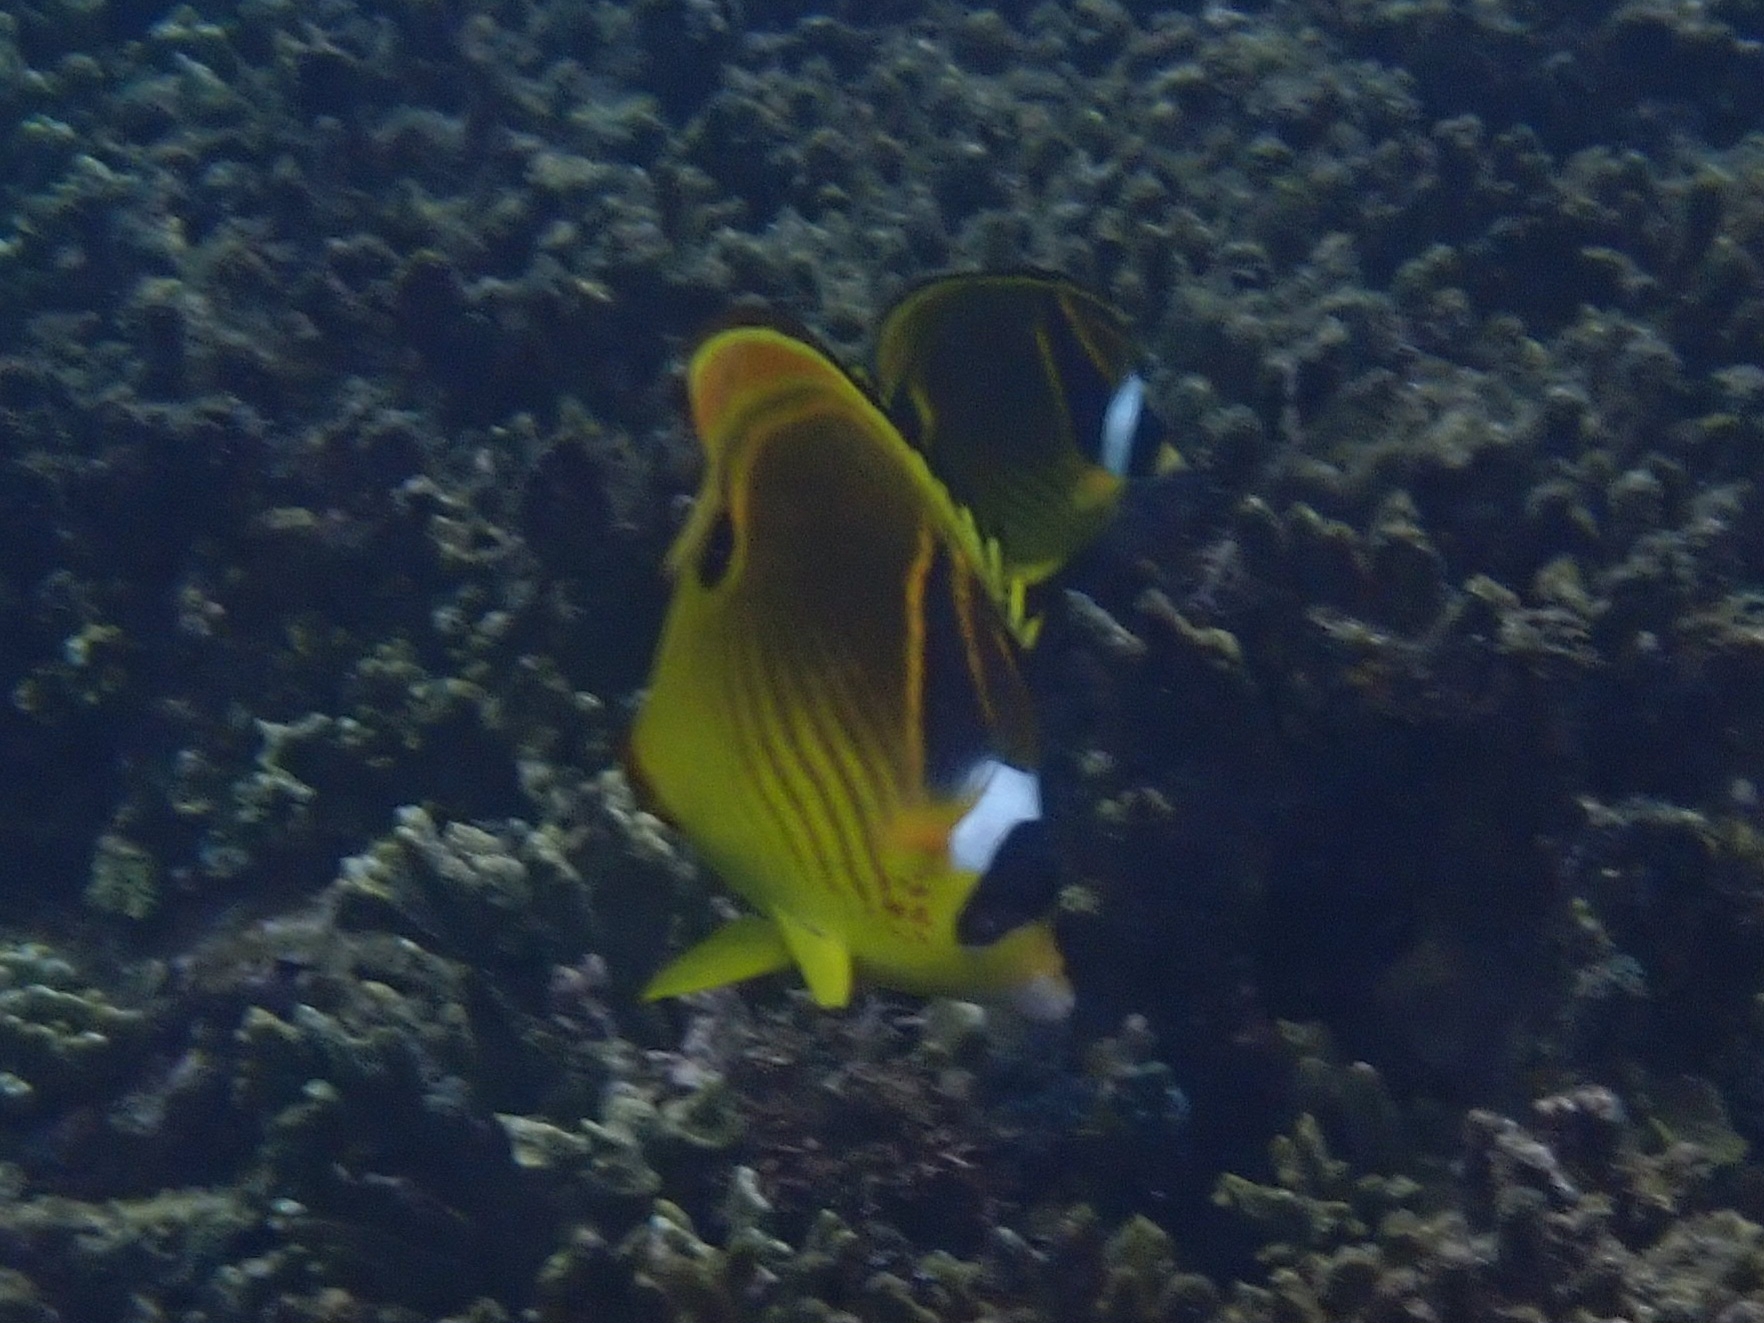
Chaetodon lunula (Raccoon Butterflyfish)